Carowinds

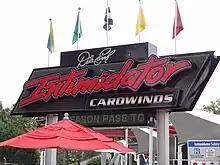
Thunder Striker opened in 2010

Carolina Boardwalk is an area themed after a Boardwalk. It contains three rides, all of which are roller coasters.